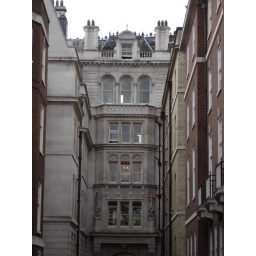
A building spanning a street near Middle Temple Hall.